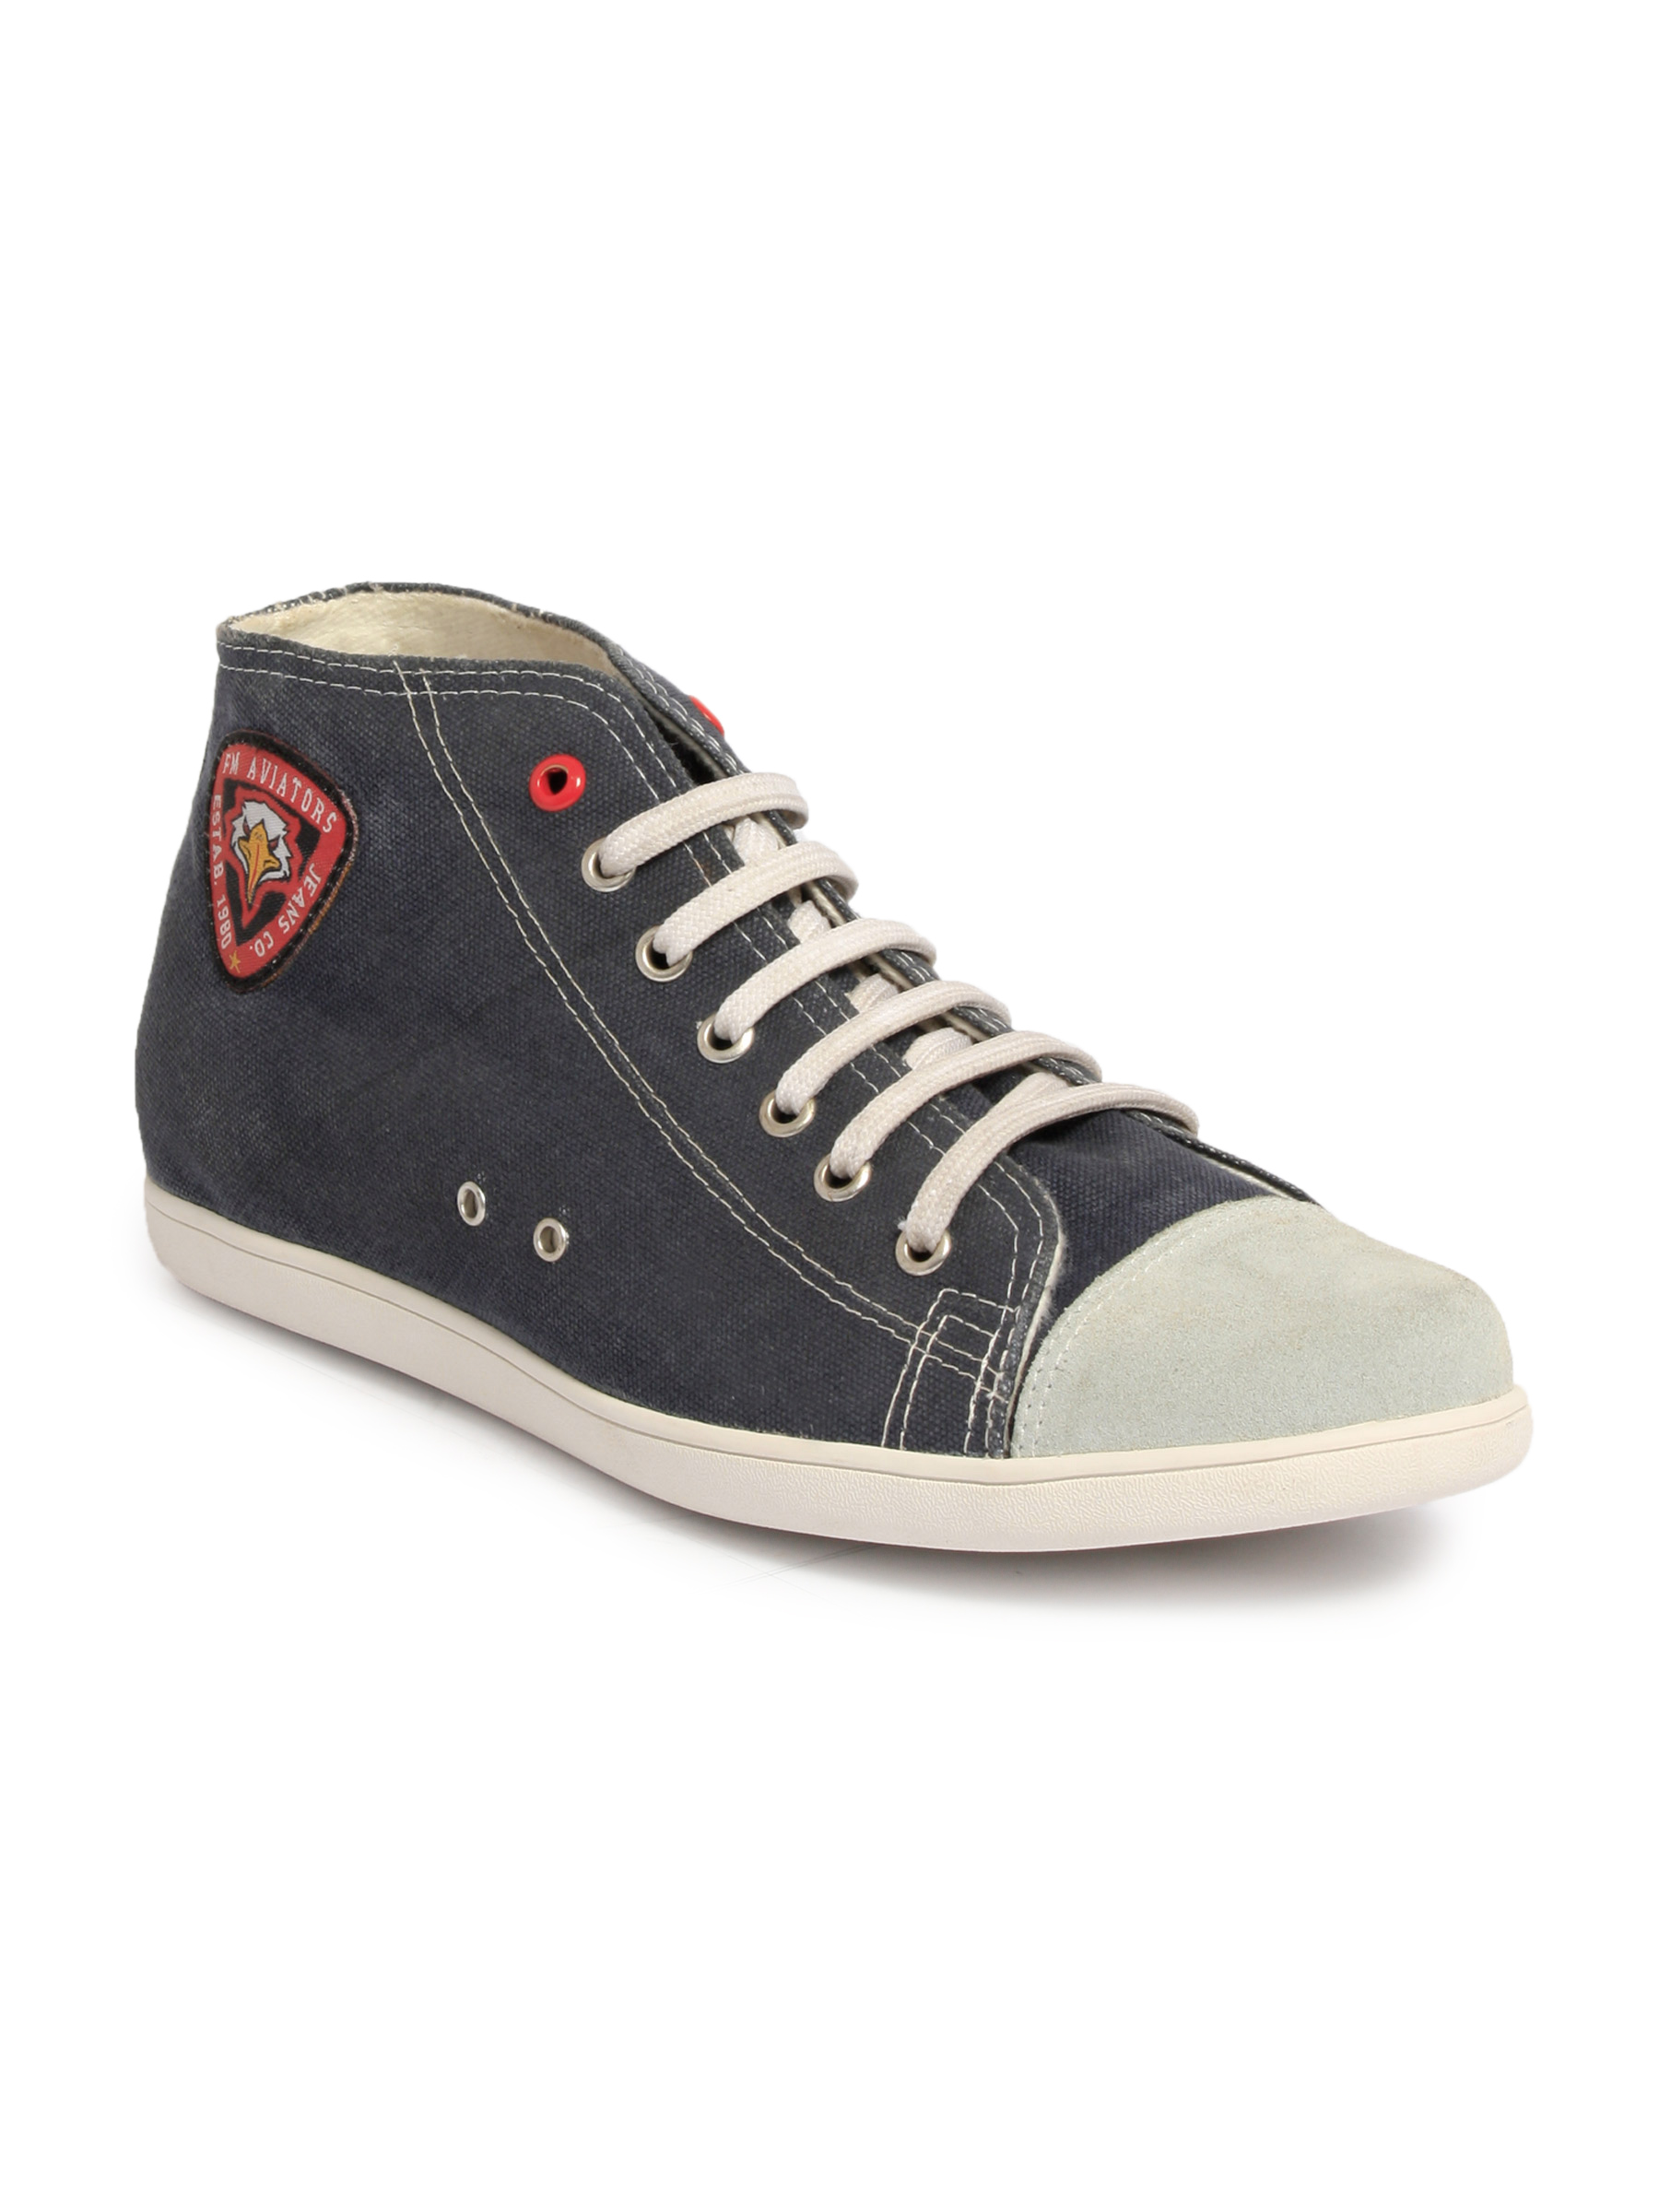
Flying Machine Men Casual Blue Casual Shoes
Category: Footwear / Shoes / Casual Shoes
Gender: Men
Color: Blue
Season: Fall 2011
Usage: Casual